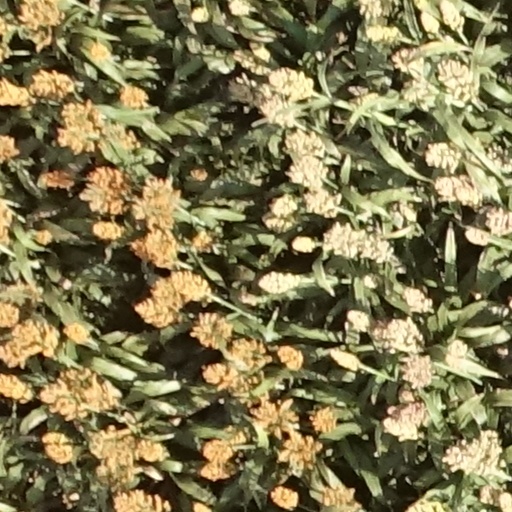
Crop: sorghum